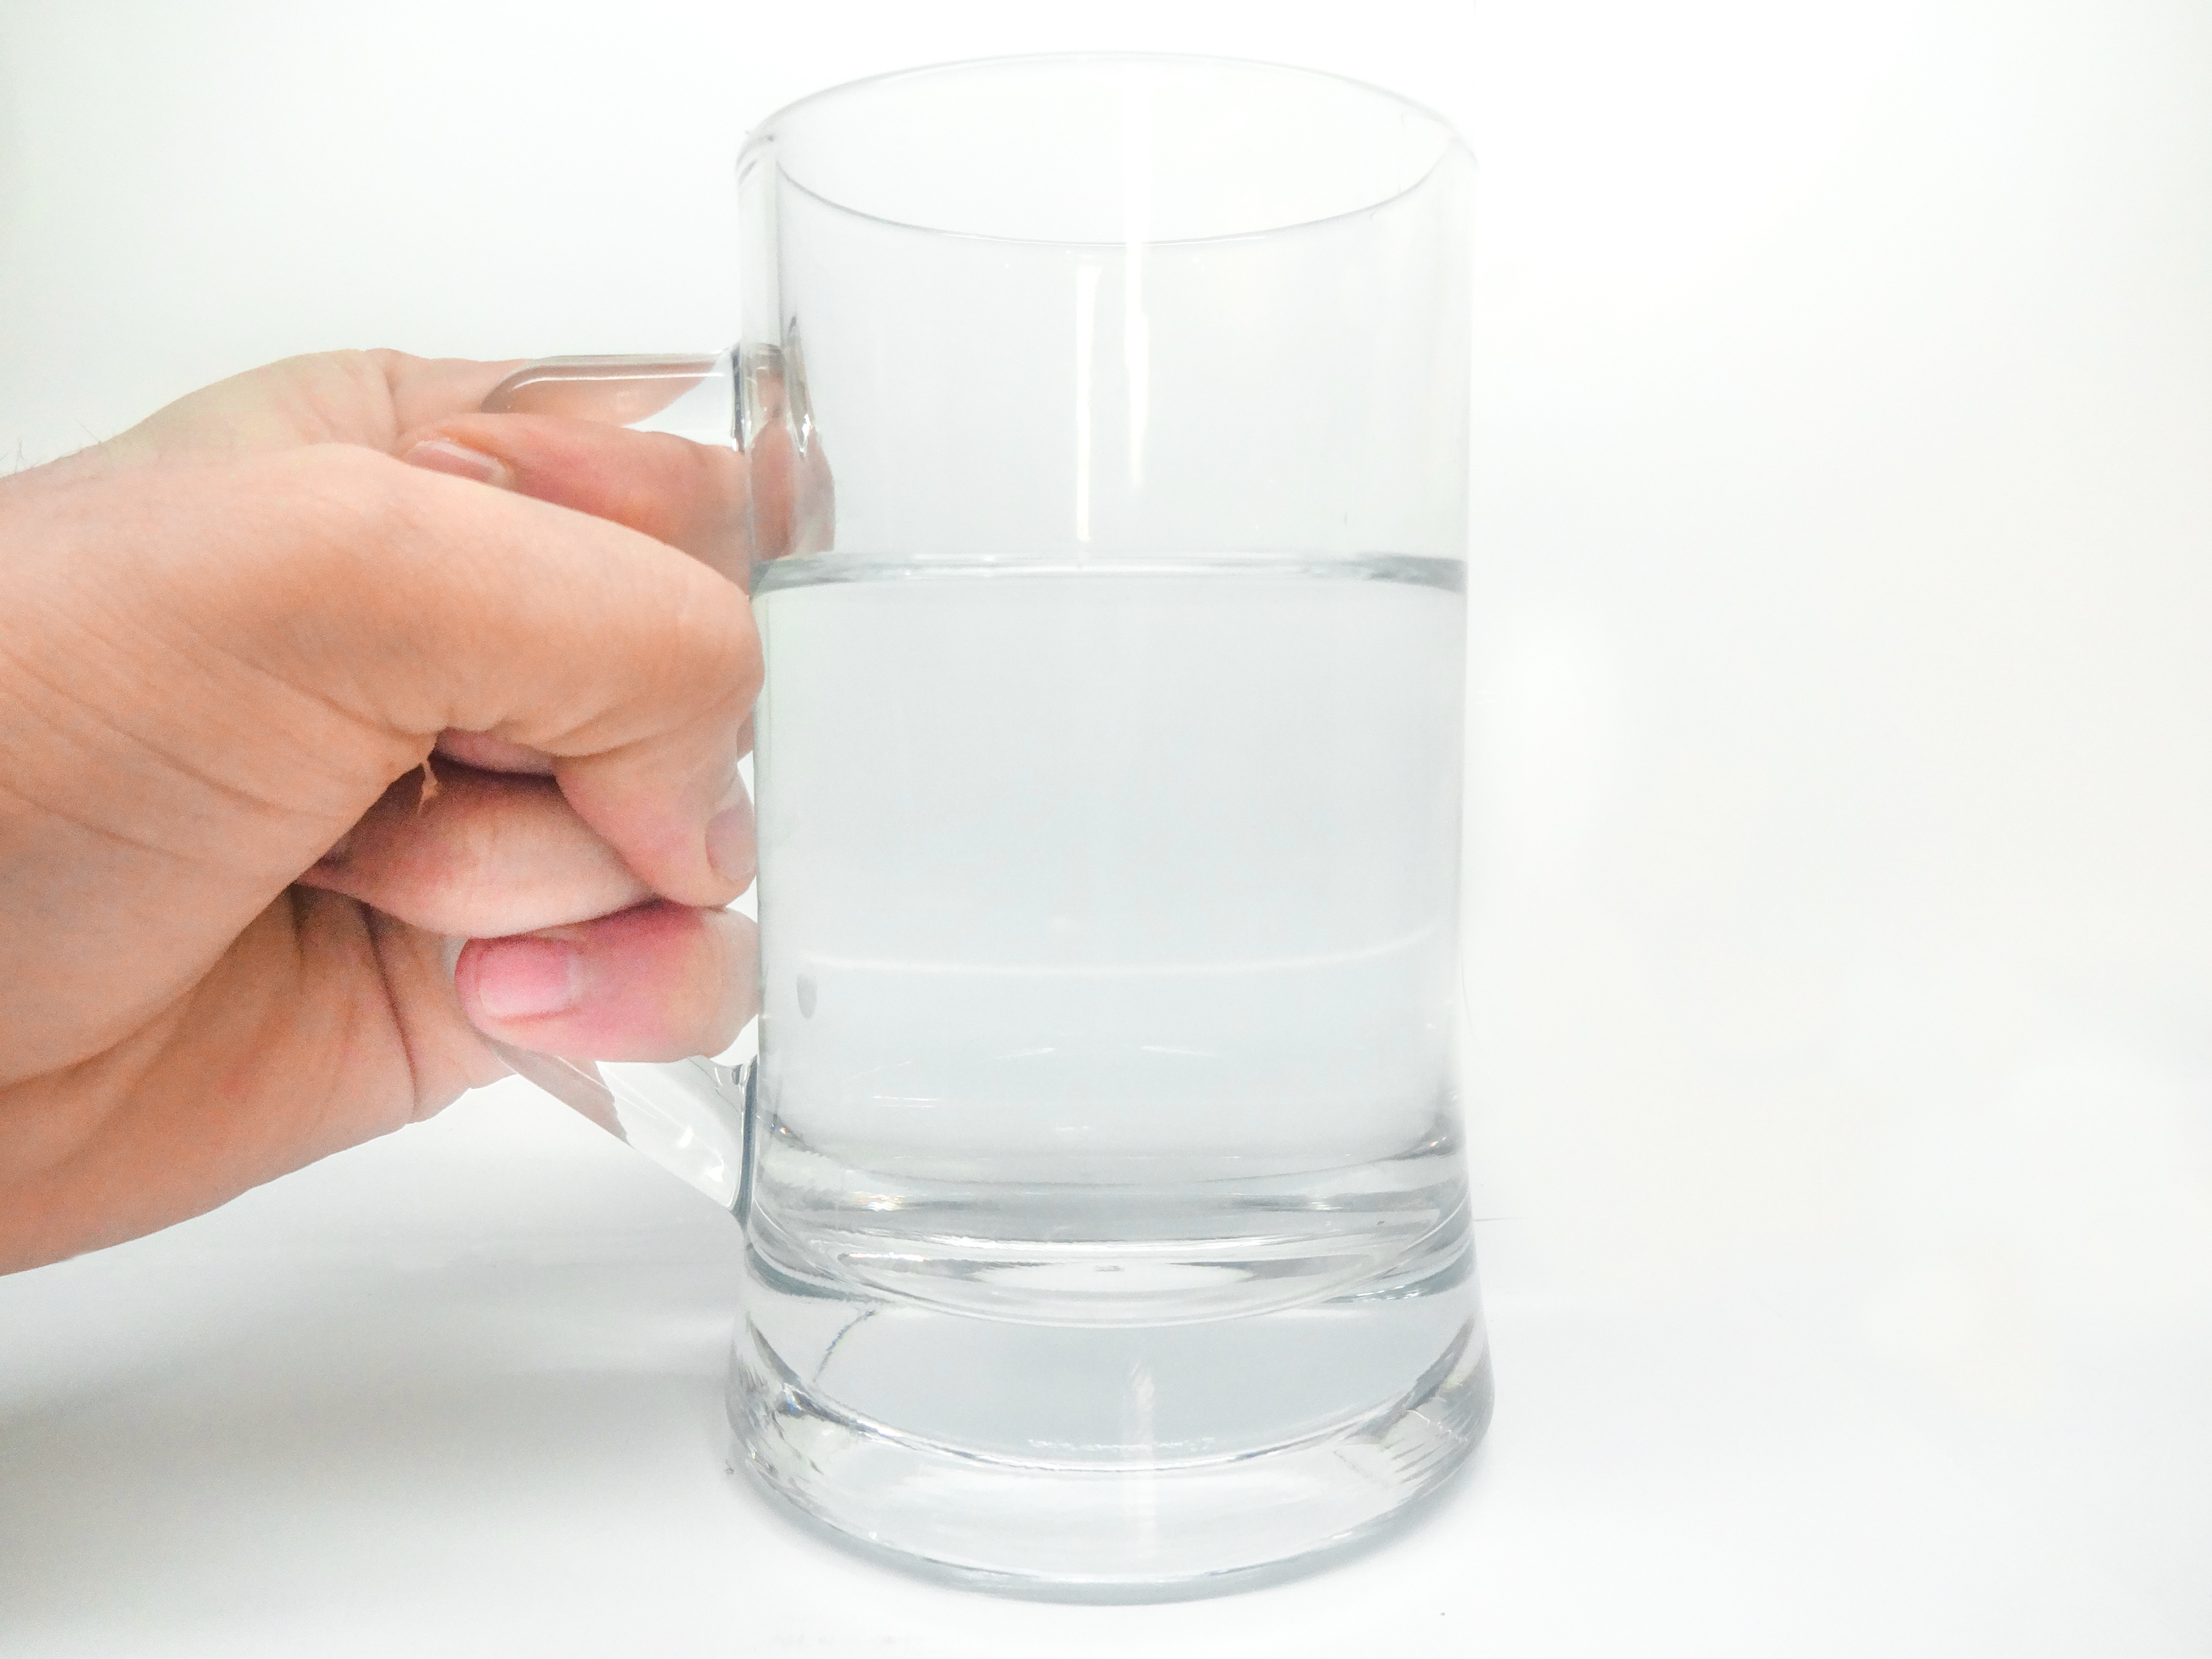
hand, water, glass, cup, drink, bottle, lighting, tableware, freshness, glass bottle, product, drop of water, plastic bottle, free image, glass of water, drinkware